Cantellated 120-cell

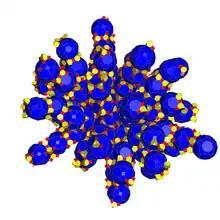
Net

The cantitruncated 120-cell is a uniform polychoron.